Estates General of 1560–1561

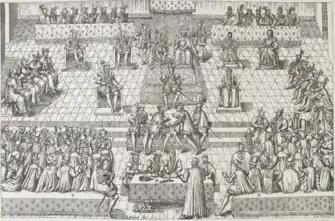
The Estates General in session at Orléans

The Estates General of 1560–1561 was a national meeting of the three estates of France, the clergy, nobility and commoners convoked by François II, though he would die before it could begin. It represented the first meeting of the estates general in 76 years, the last one having been convened by Charles VIII at Tours. Meeting at Orléans the estates would be tasked with providing solutions to the crowns dire fiscal problems, a legacy of the Habsburg–Valois Wars, and the growing religious problem caused by the Reformation. The estates would however be unable to finish their deliberations, with Catherine de' Medici proroguing the session, and reconvening the estates general at a later date in 1561 at Pontoise, where she sought a more agreeable selection of delegates. Ultimately the work of the estates would solve neither the crowns fiscal insolvency or the religious conflict, which exploded in the first French War of Religion.